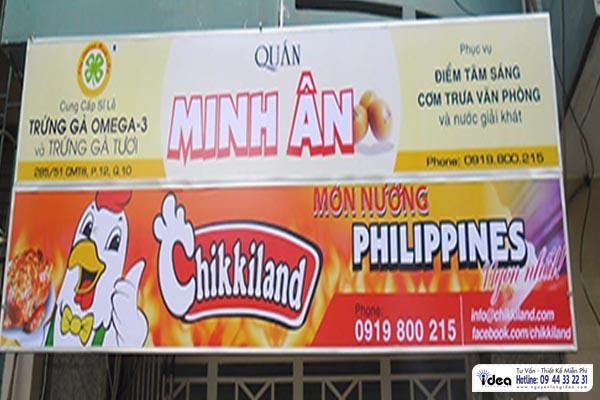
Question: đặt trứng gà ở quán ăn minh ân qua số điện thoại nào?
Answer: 0919800512